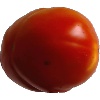
Label: Tomato 1